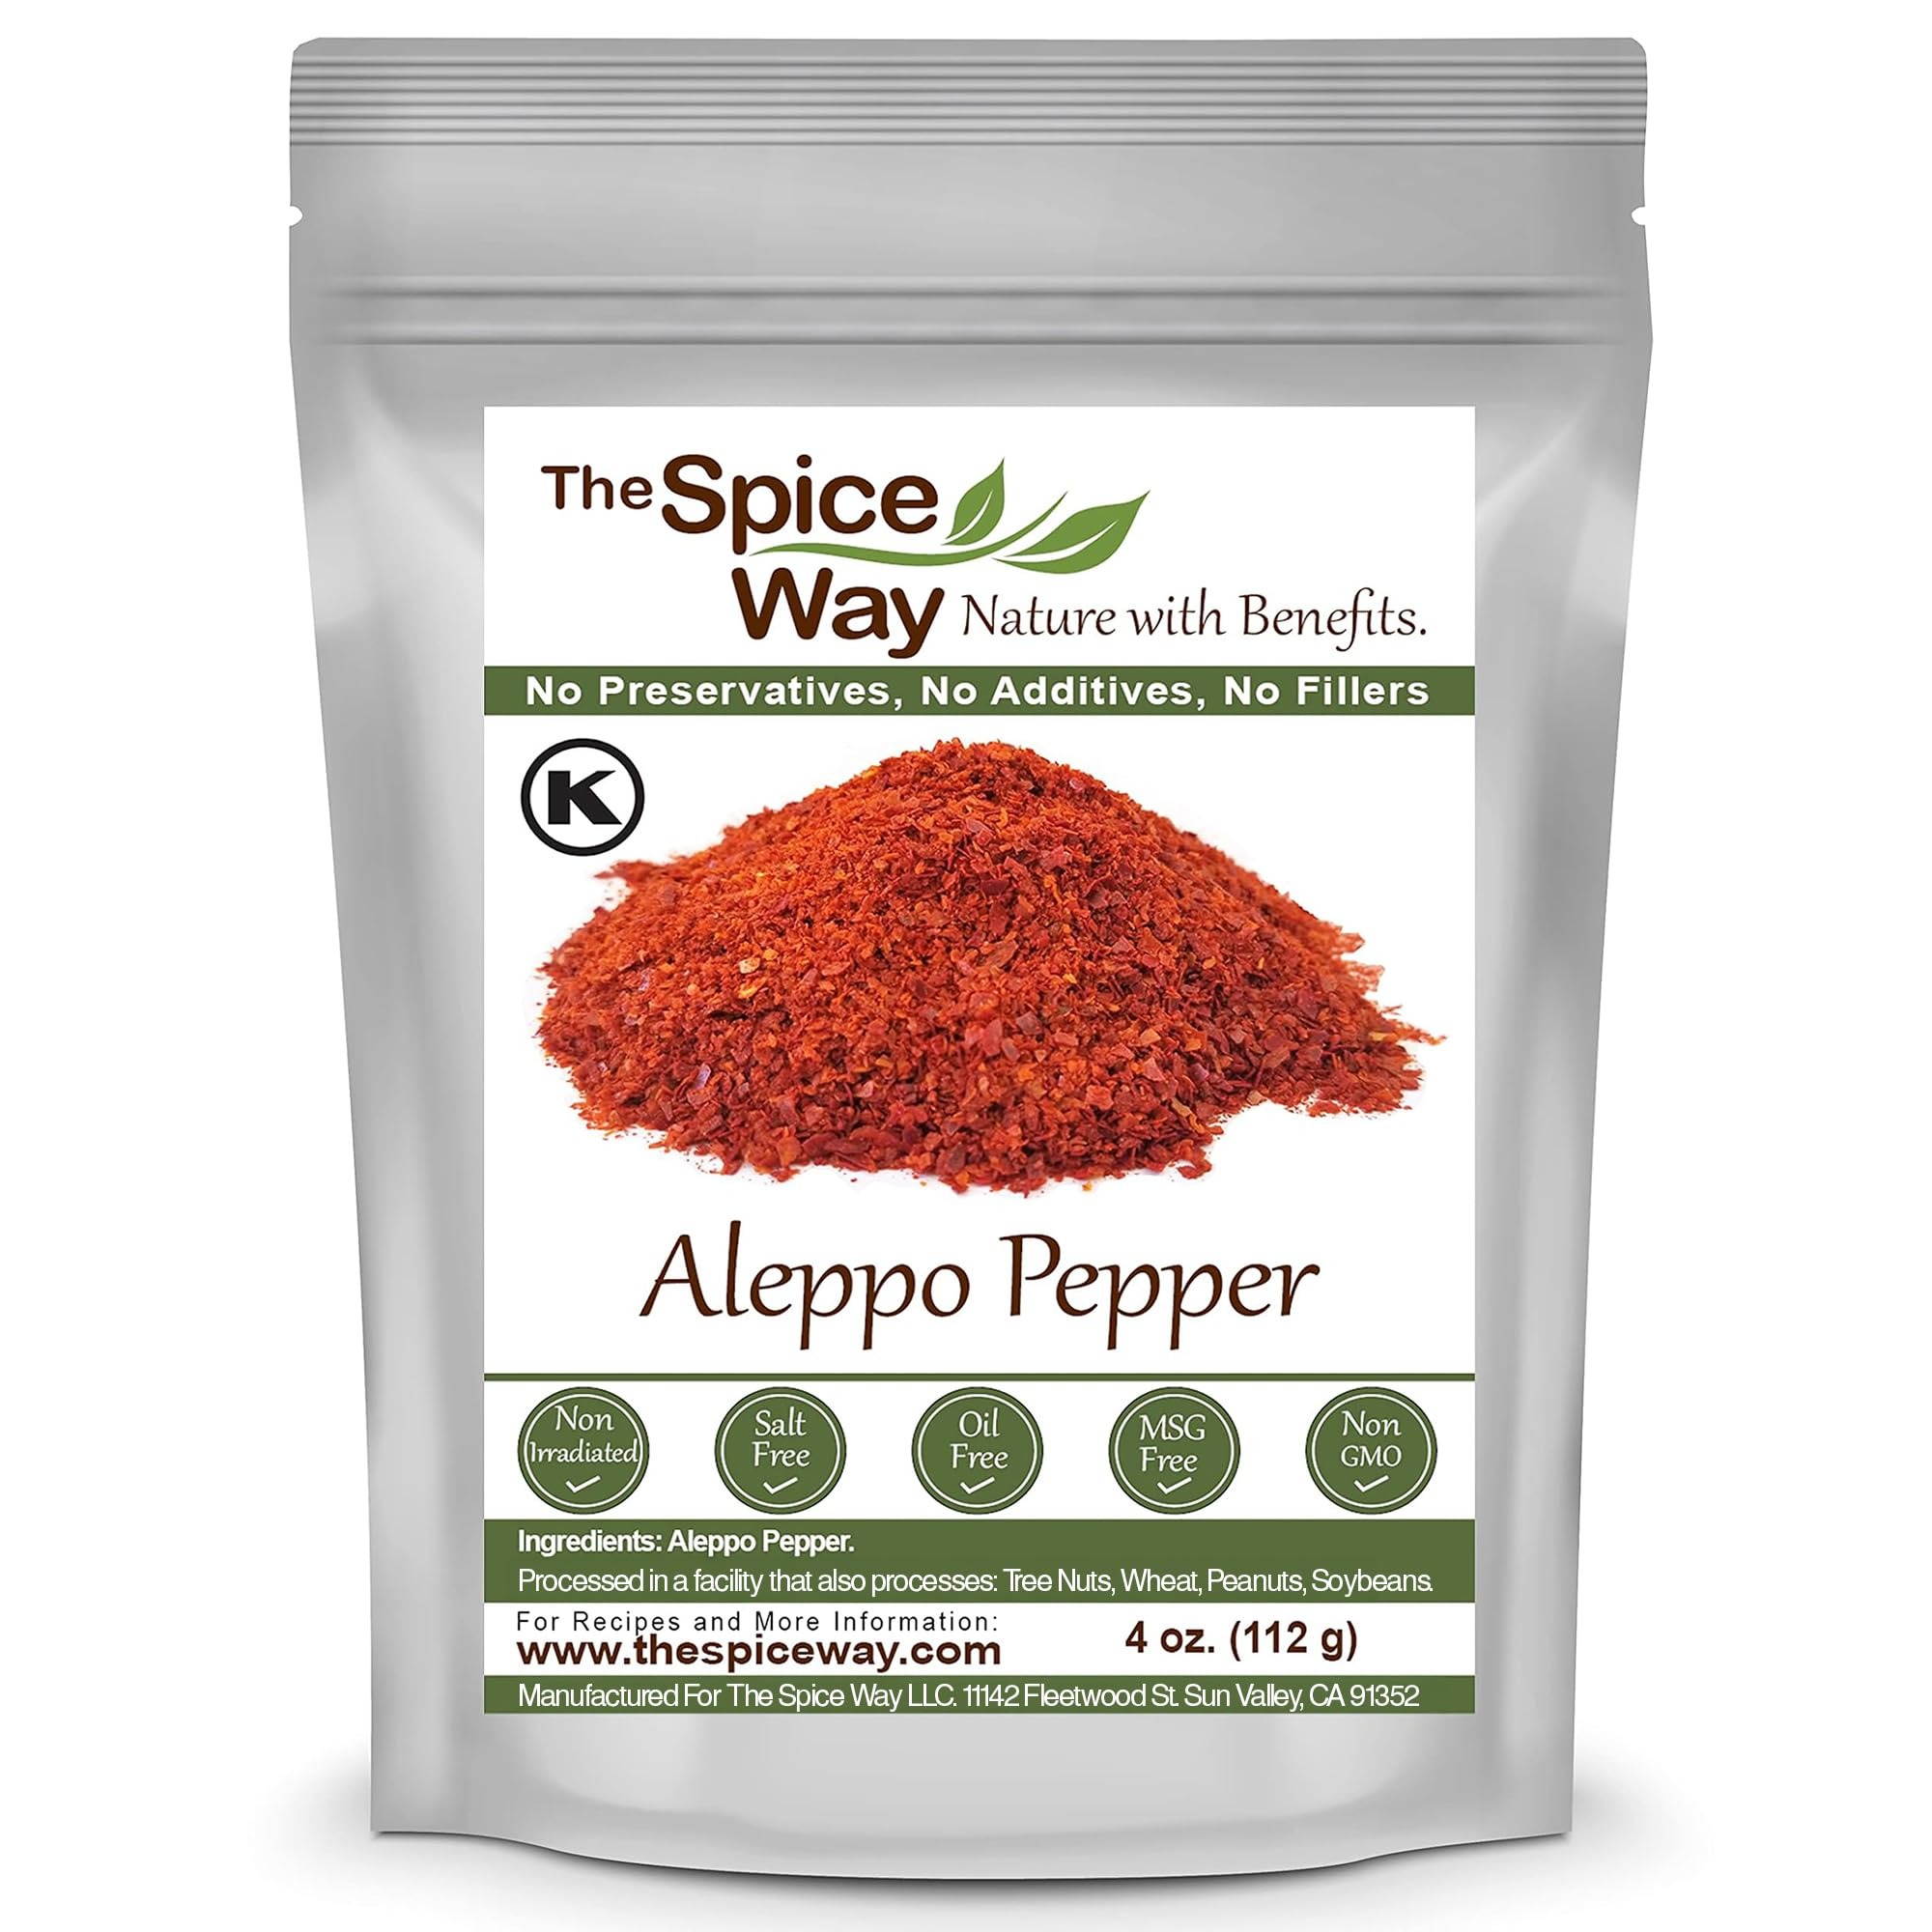
Item Name: The Spice Way - Premium Aleppo Pepper Ground |4 oz.| Crushed Aleppo Pepper Flakes (Halaby Pepper/Pul Biber/Marash Chili Pepper Flakes) Popular in Turkish and Middle Eastern/Mediterranean cooking
Bullet Point 1: ALEPPO PEPPER - Crushed Red Premium Aleppo Pepper Spice
Bullet Point 2: UNIQUE FLAVOR - Has a unique sweetness, salty flavor with a moderate heat level, Can be used as an alternative to crushed red pepper, paprika, or urfa pepper
Bullet Point 3: PURE - No Additives, no preservatives, no fillers, Non GMO, No irradiation aleppo chili flakes. We never use pesticides when processed. Kosher by OK.
Bullet Point 4: THE SPICE WAY FARM - The Spice Way grows, dries and blends spices and herbs in traditional methods, as well as hand picking, sun-drying and hand packing. Our methods ensure no additives or preservatives are used, as well as complete freshness
Bullet Point 5: TEXTURE AND FLAVOR - Aleppo pepper flakes add texture and flavor in a wonderful rich way that made it famous throughout the world.
Product Description: ALEPPO PEPPER - Crushed Red Premium Aleppo Pepper.UNIQUE FLAVOR - Has a unique sweetness, salty flavor with a moderate heat level, Can be used as an alternative to crushed red pepper and paprikaTHE SPICE WAY FARM - The Spice Way grows, dries and blends spices and herbs in traditional methods, as well as hand picking, sun-drying and hand packing. Our methods ensure no additives or preservatives are used, as well as complete freshnessGROWING AND PROCESSING USING TRADITIONAL METHODS . TEXTURE AND FLAVOR - Aleppo pepper adds texture and flavor in a wonderful rich way that made it famous throughout the world. Aleppo Pepper Beyond Ordinary Spice. Our Aleppo peppers aren’t just another version of red chili flakes; they bring a world of flavor uniquely their own. Originating from the ancient city of Aleppo, these peppers offer a fruity, mildly cumin-like undertone that distinguishes them from the more straightforward heat of typical chili flakes. Their deep, richly aromatic quality is a favorite in both Middle Eastern and Mediterranean cuisines.A Blend of Cultures. Espelette pepper, often celebrated in French Basque cuisine, and Turkish pepper, a staple in the vibrant bazaars of Istanbul, influence our Aleppo blend. These peppers are known for their distinctive flavors that range from sweet and smoky to mildly hot. Merging these with our Aleppo pepper, we achieve a fusion that's perfect for the adventurous palate.Crafting Culinary Masterpieces. Whether you're purchasing chili flakes bulk for a bustling restaurant kitchen or a passionate home cook, our Aleppo pepper can transform any dish. It's particularly excellent in rubs for meats, infused oils, and even as a secret ingredient in chocolate desserts, lending a subtle heat that deepens other flavors without overwhelming them. We are committed to our Aleppo pepper, espelette pepper, and Turkish pepper. This enhances the flavor of our spices.
Value: 4.0
Unit: Ounce

Price: 6.99